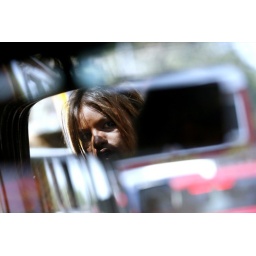
A 10 year old girl sells news paper at a taxi window in a traffic intersection in Mumbai March 7, 2007.